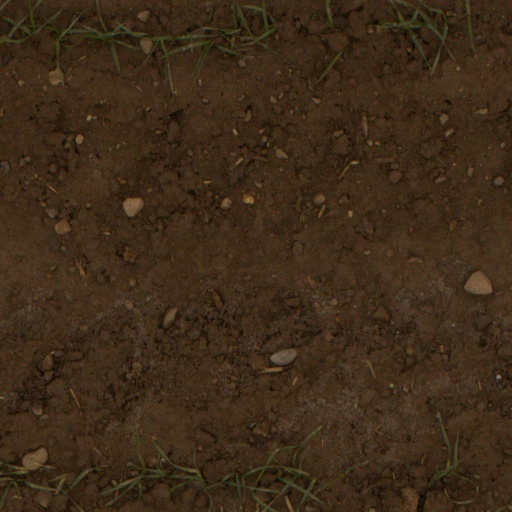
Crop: wheat